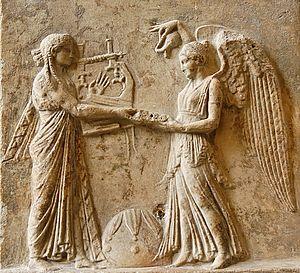
La mythologie grecque, c'est-à-dire l'ensemble organisé des mythes provenant de la Grèce antique, se développe au cours d'une très longue période allant de la civilisation mycénienne jusqu'à la domination romaine. La rencontre entre les Grecs et les Romains coïncide avec celle de la mythologie grecque et de la mythologie romaine : la première exerce une forte influence sur la seconde, qui ne s'y réduit pas pour autant. Longtemps après la disparition des religions grecque et romaine, la mythologie grecque est utilisée comme sujet d'inspiration par les artistes, et continue à l'être de nos jours.